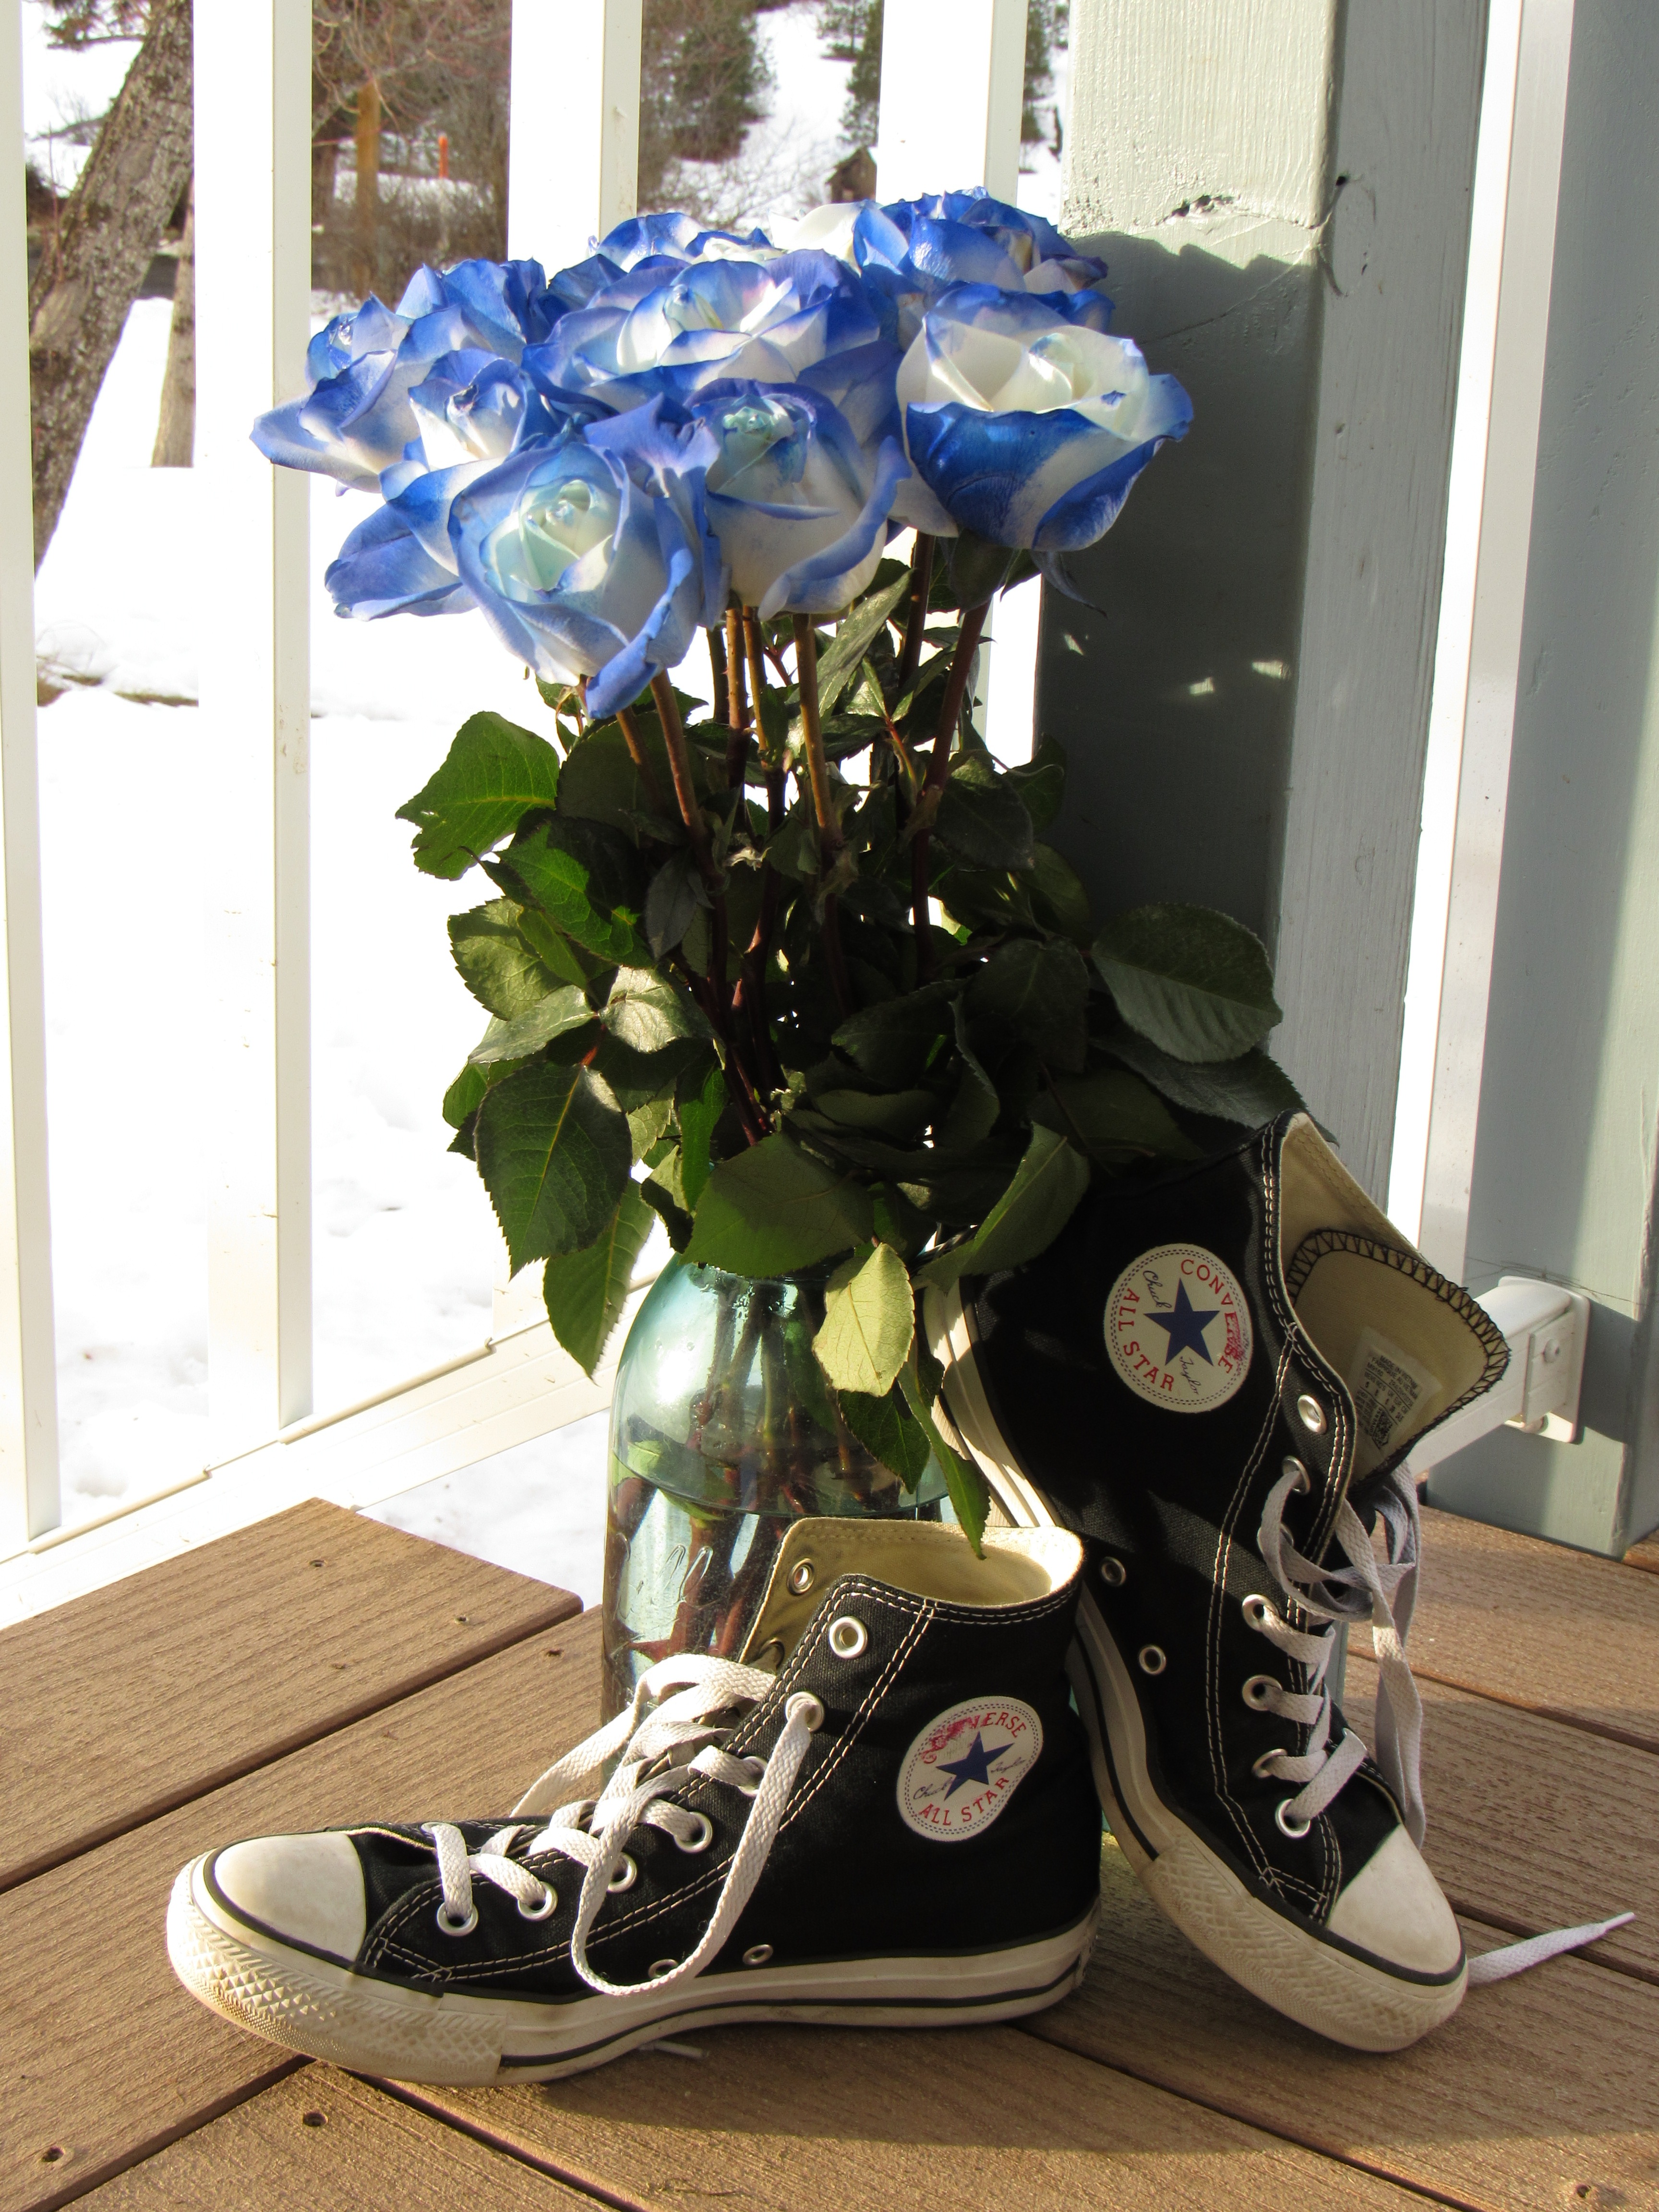
light, sunlight, flower, floral, bouquet, portrait, spring, shine, product, roses, shoes, converse, footwear, baby carriage, all stars, blue rose